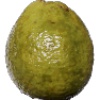
Label: Guava 1